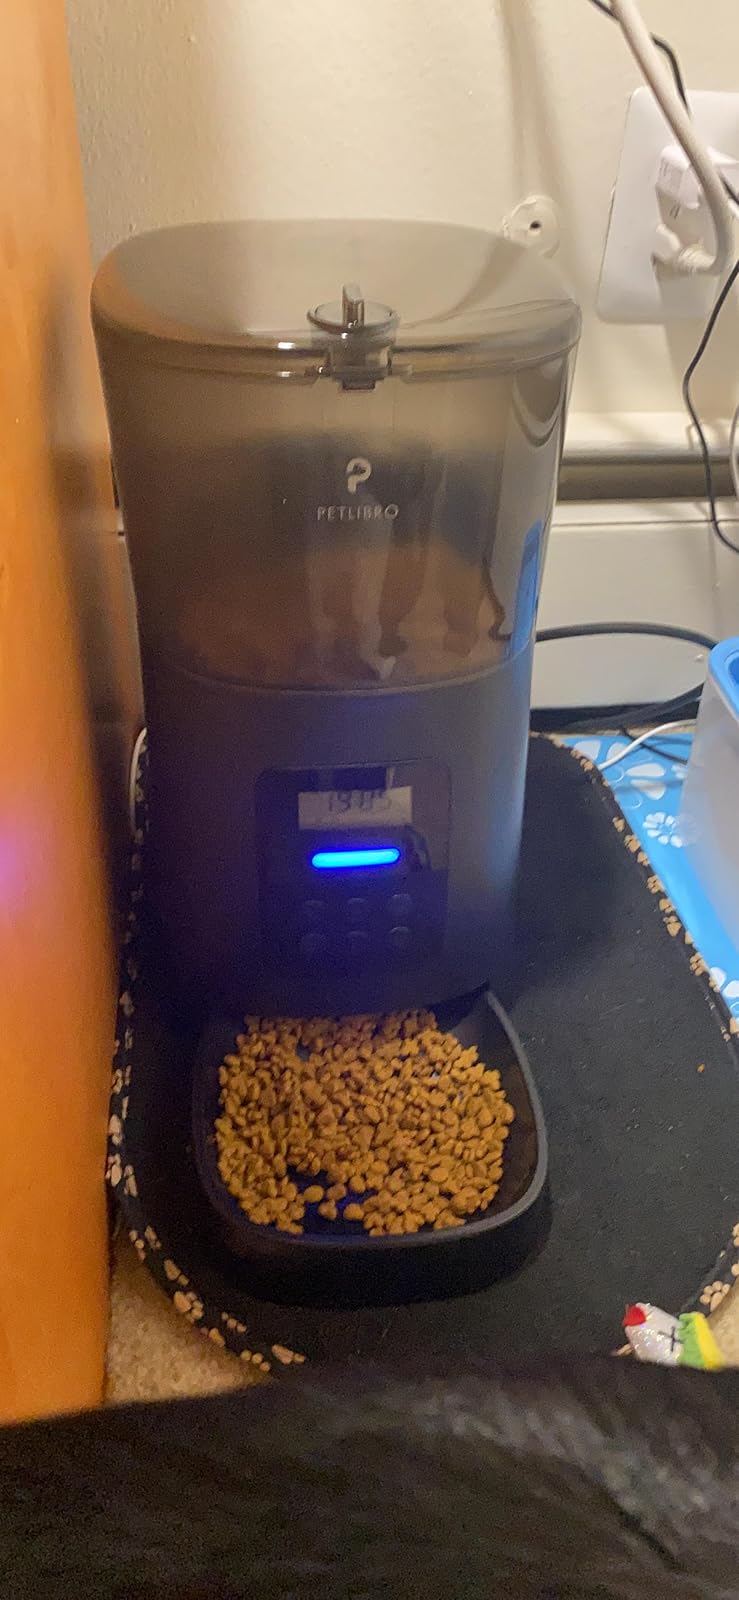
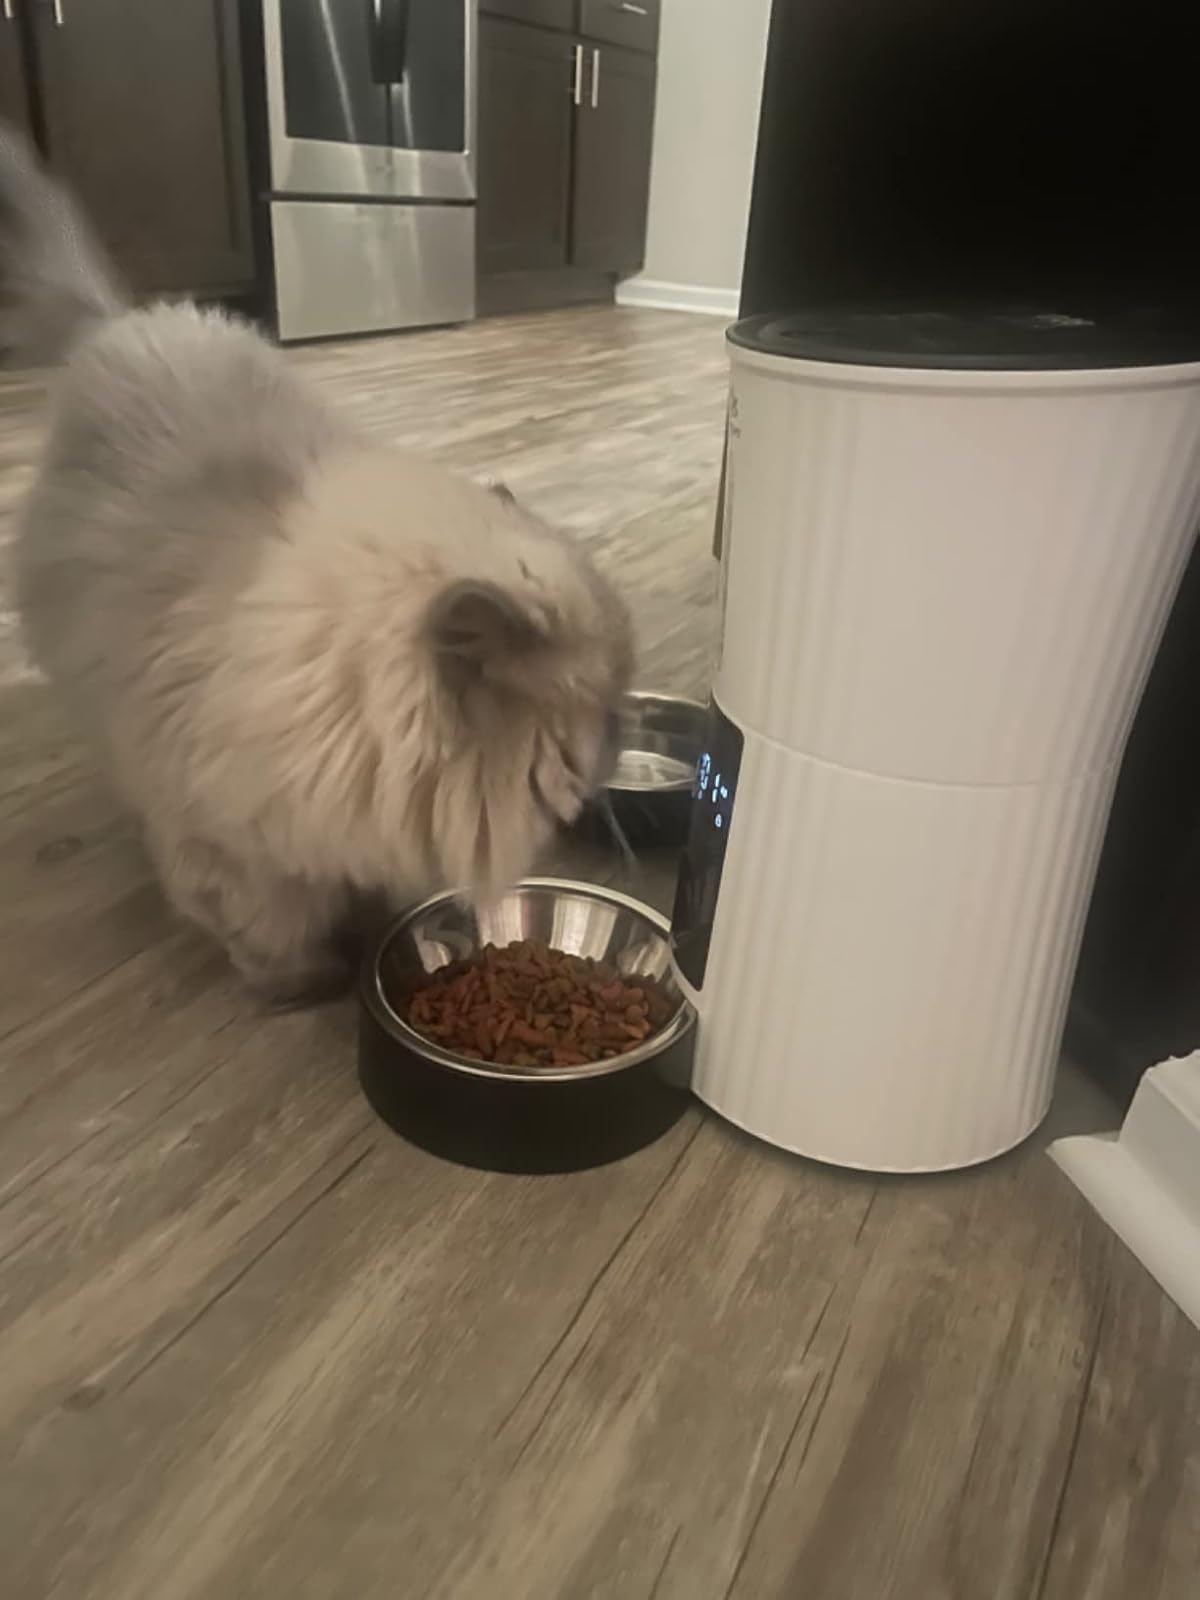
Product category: items_feeder
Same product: no